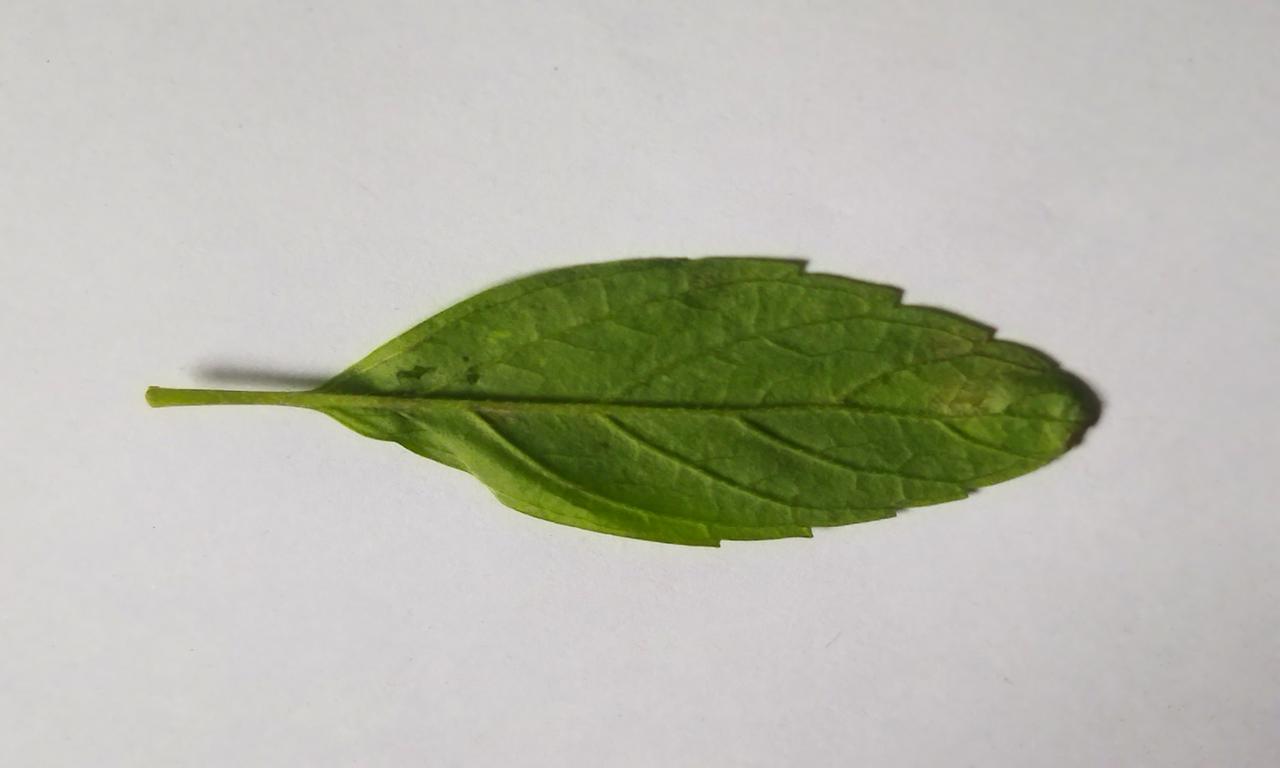
Label: Fresh